Hymns in the Church of Jesus Christ of Latter-day Saints

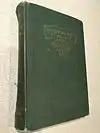
1927 LDS Hymnbook 1st Edition

For a brief period in the early 1900s, there were four different hymnbooks in use in the LDS Church: